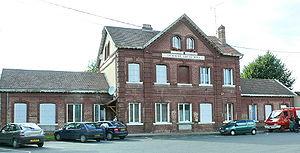
La ligne d'Épinay - Villetaneuse au Tréport - Mers est une ligne ferroviaire française d'une longueur de 173 kilomètres. Elle relie la gare d'Épinay - Villetaneuse, à proximité de Paris, à la gare du Tréport - Mers, en Seine-Maritime, au bord de la Manche.
Saint-Omer-en-Chaussée est une commune française située dans le département de l'Oise, en région Hauts-de-France.
La ligne de Saint-Omer-en-Chaussée à Vers est une ligne de chemin de fer, à écartement normal et à voie unique, entièrement située dans la région Hauts-de-France ; elle permettait d'assurer des relations entre Beauvais, préfecture de l'Oise, et Amiens, préfecture de la Somme. Ligne secondaire, exploitée initialement par la Compagnie des chemins de fer du Nord à partir de 1876, puis par la Société nationale des chemins de fer français, elle ferme progressivement de 1939, pour le trafic voyageur, à 1979, pour le dernier tronçon exploité pour le fret.
La gare de Saint-Omer-en-Chaussée est une gare ferroviaire française de la ligne d'Épinay - Villetaneuse au Tréport - Mers, située sur le territoire de la commune de Saint-Omer-en-Chaussée dans le département de l'Oise, en région Hauts-de-France.